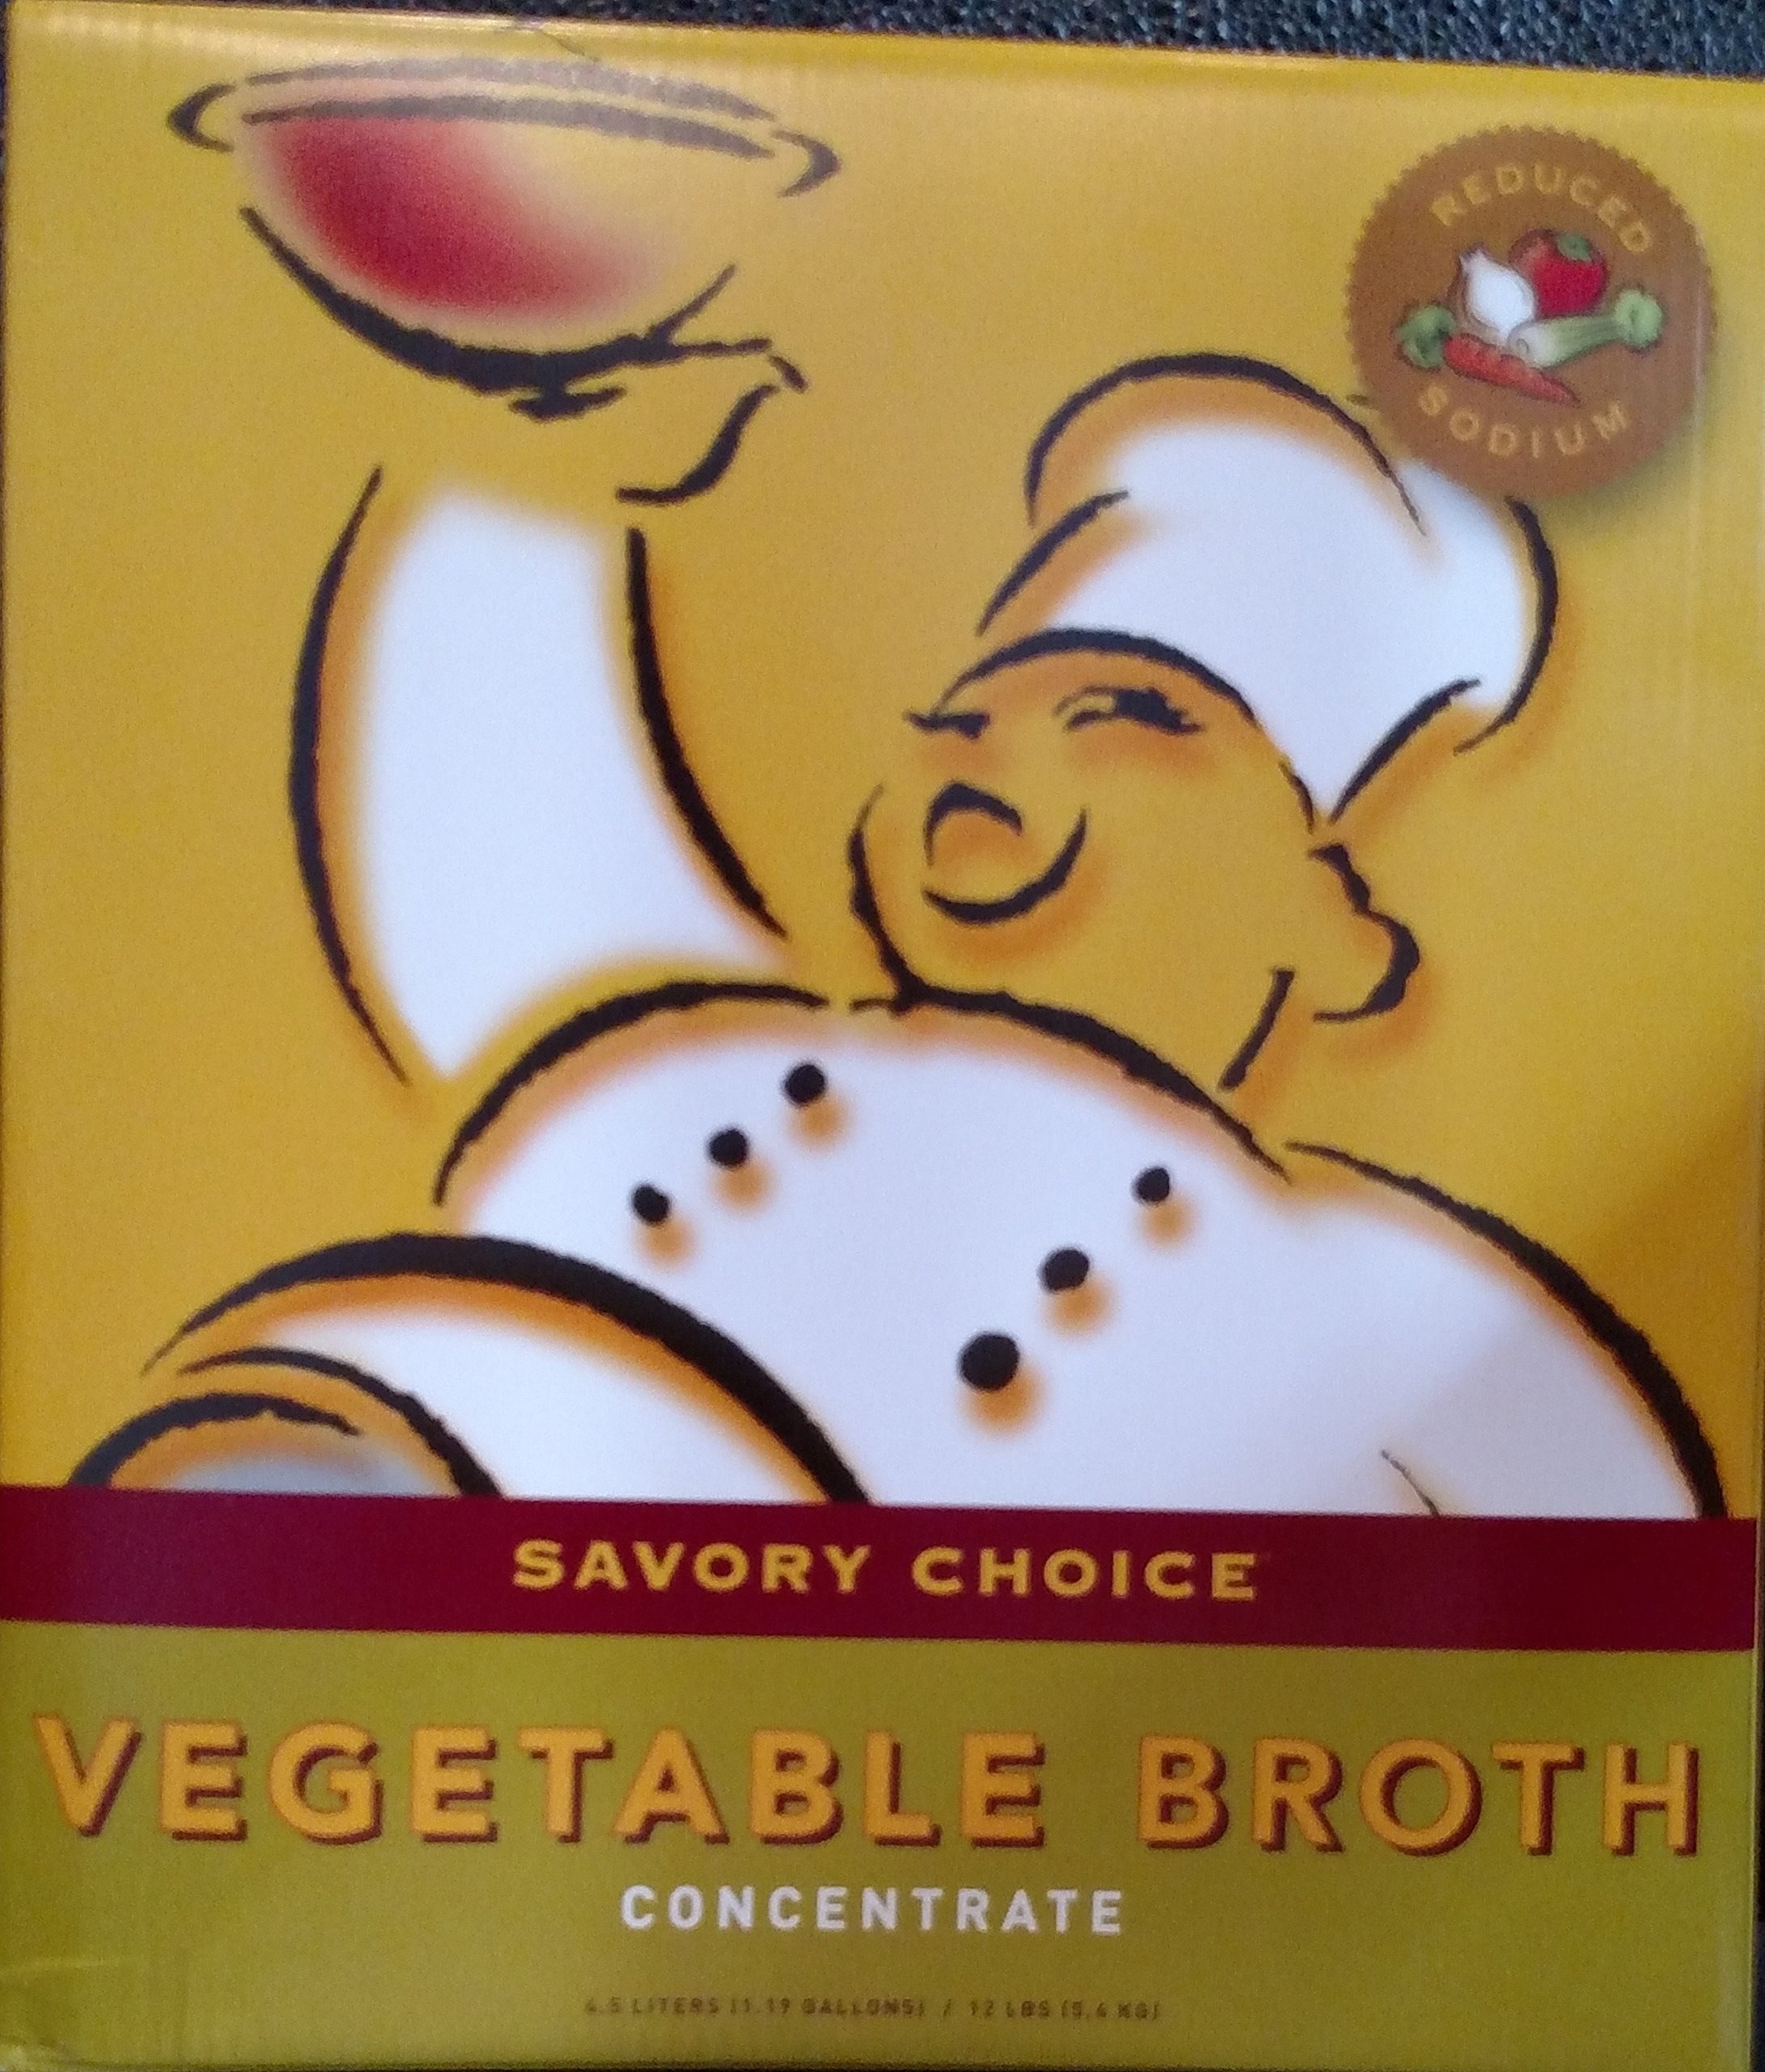
Item Name: Savory Choice Vegetable Broth Concentrate - 4.5 Liter (1.19 Gallons) - 20x Co...
Value: 1.0
Unit: Count

Price: 122.5